Dmitry Rogozin

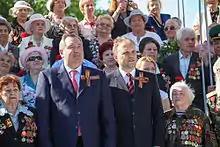
Dmitry Rogozin (left) and the then-president of the Pridnestrovian Moldavian Republic Yevgeny Shevchuk (right) in Tiraspol, in 2013

In 1993, Rogozin joined the recently created party Congress of Russian Communities led by General Alexander Lebed and, after its founder died in a 2002 helicopter crash, Rogozin became joint leader with Sergey Glazyev of what became the Rodina party, which was described by "Novaya Gazeta" journalist Anna Politkovskaya as "created by the Kremlin's spin doctors specifically ... to draw moderately nationalist voters away from the more extreme National Bolsheviks". Rogozin was elected to the State Duma as a deputy from Voronezh Oblast in 1997, and he became a vocal activist for protection of rights of ethnic Russians in countries that gained independence from the Soviet Union.